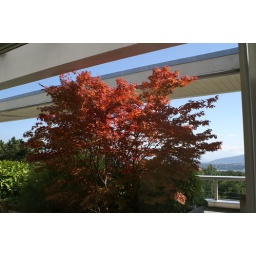
on the roof of WHO main building in geneva